Hardware interface design

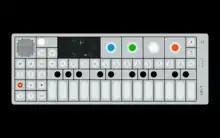
The Teenage Engineering OP-1 combines a mixture of hardware buttons, knobs, and a color-coded OLED display.

In the last decade a trend had evolved in the area of human-machine-communication, taking the user experience from haptic, tactile and acoustic interfaces to a more digitally graphical approach. Important tasks that had been assigned to the industrial designers so far, had instead been moved into fields like UI and UX design and usability engineering. The creation of good user interaction was more a question of software than hardware. Things like having to push two buttons on the tape recorder to have them pop back out again and the cradle of some older telephones remain mechanical haptic relicts that have long found their digital nemesis and are waiting to disappear.